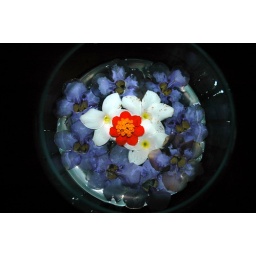
Floating flowers in a bowl